Marietta, Georgia

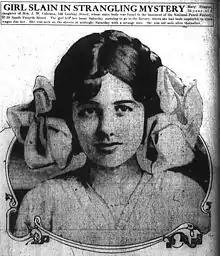
Mary Phagan as depicted in the "Atlanta Journal"'

Leo Frank was lynched at 1200 Roswell Road just east of Marietta on August 17, 1915. Frank, a Jewish-American superintendent of the National Pencil Company in Atlanta, had been convicted on August 25, 1913, of the murder of one of his factory workers, 13-year-old Mary Phagan. The murder and trial, sensationalized in the local press, portrayed Frank as sexually depraved and captured the public's attention. An eleventh-hour commutation by Governor John Slaton of Frank's death sentence to life imprisonment because of problems with the case against him created great local outrage. A mob threatened the governor to the extent that the Georgia National Guard had to be called to defend him and he left the state immediately with his political career over. Another mob, systematically organized for the purpose, abducted Frank from prison, drove him to Marietta and hanged him. The leaders of the abduction included past, current and future elected local, county and state officials. There were two state legislators, the mayor, a former governor, a clergyman, two former Superior Court justices and an ex-sheriff. In reaction, Jewish activists created the Anti-Defamation League, to work to educate Americans about Jewish life and culture and to prevent anti-Semitism.